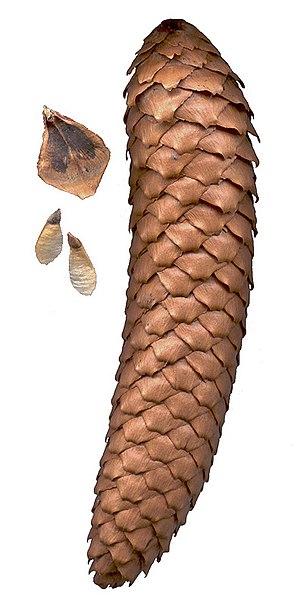
En botanique, le cône est la structure de regroupement des organes reproducteurs chez les conifères qui contribue à la pollinisation ancestrale des Gymnospermes, la pollinisation anémophile.